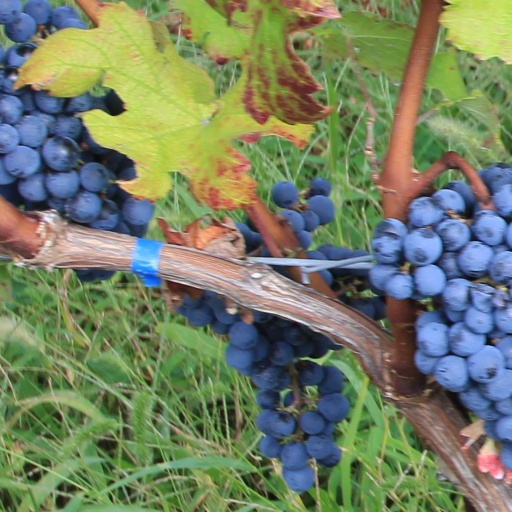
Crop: grape